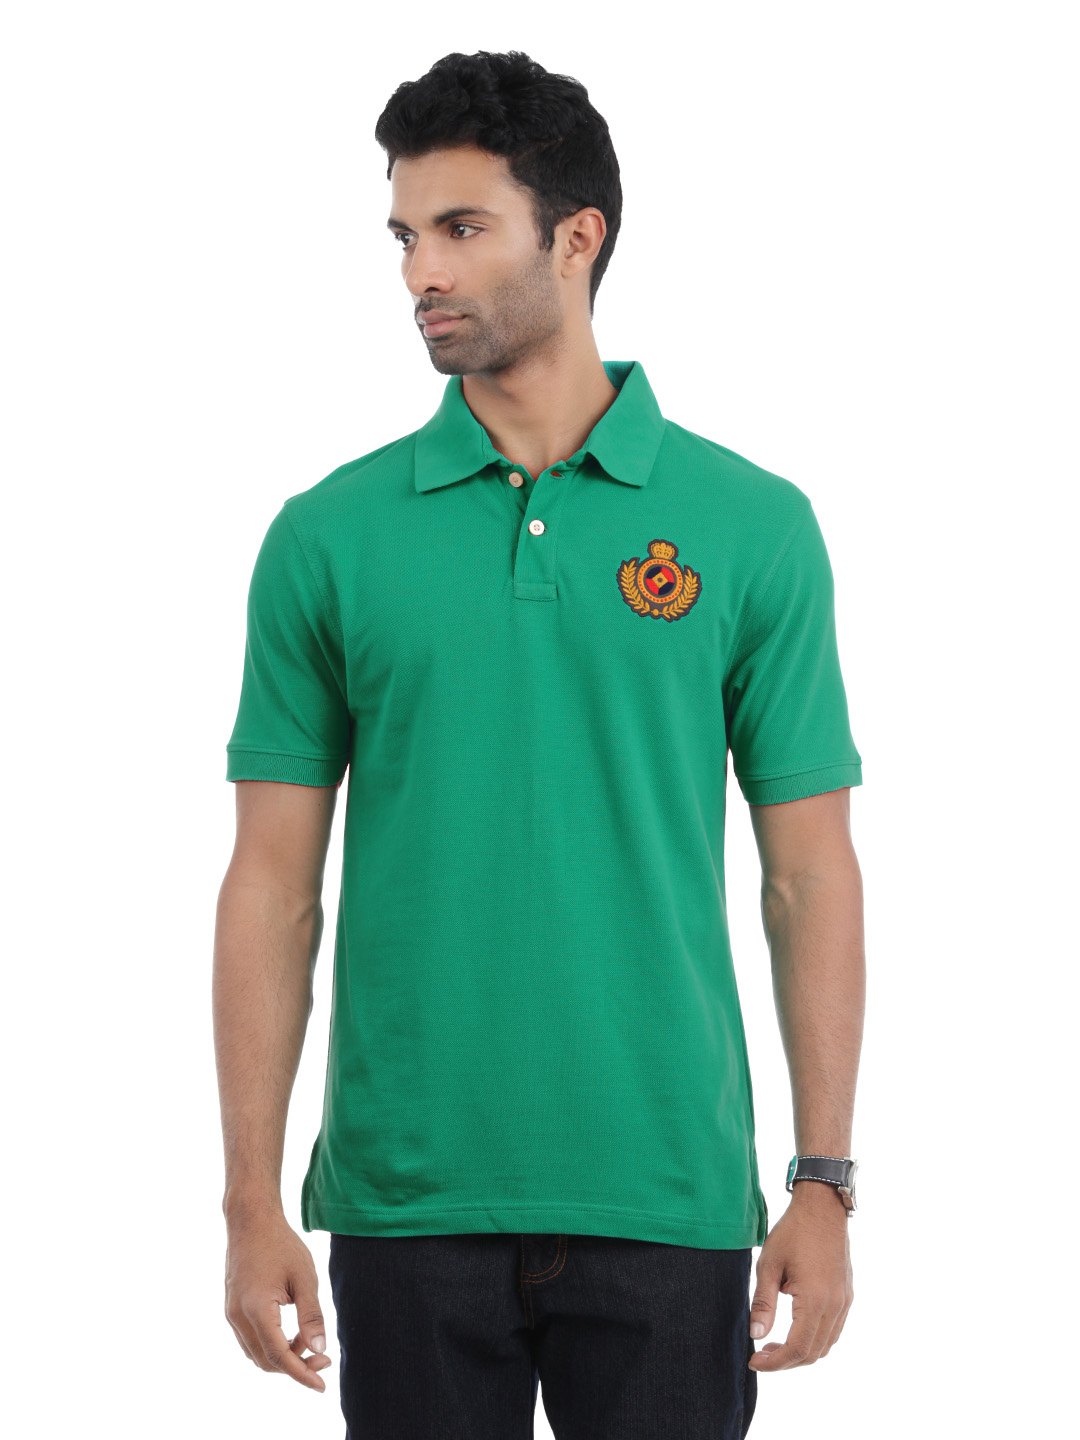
Myntra Men Green T-shirt
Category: Apparel / Topwear / Tshirts
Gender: Men
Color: Green
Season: Summer 2012
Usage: Casual